Chefchaouen

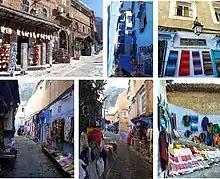
Illustrations of some artisanal products sold in the Medina (old town)

Chefchaouen's residents commit to religious and social rituals. The devout perform prayer together in the mosque or the "zawiya" (a Sufi shrine or religious complex). They also like to visit their families and friends on religious and social occasions. Some of the major religious and social occasions include: